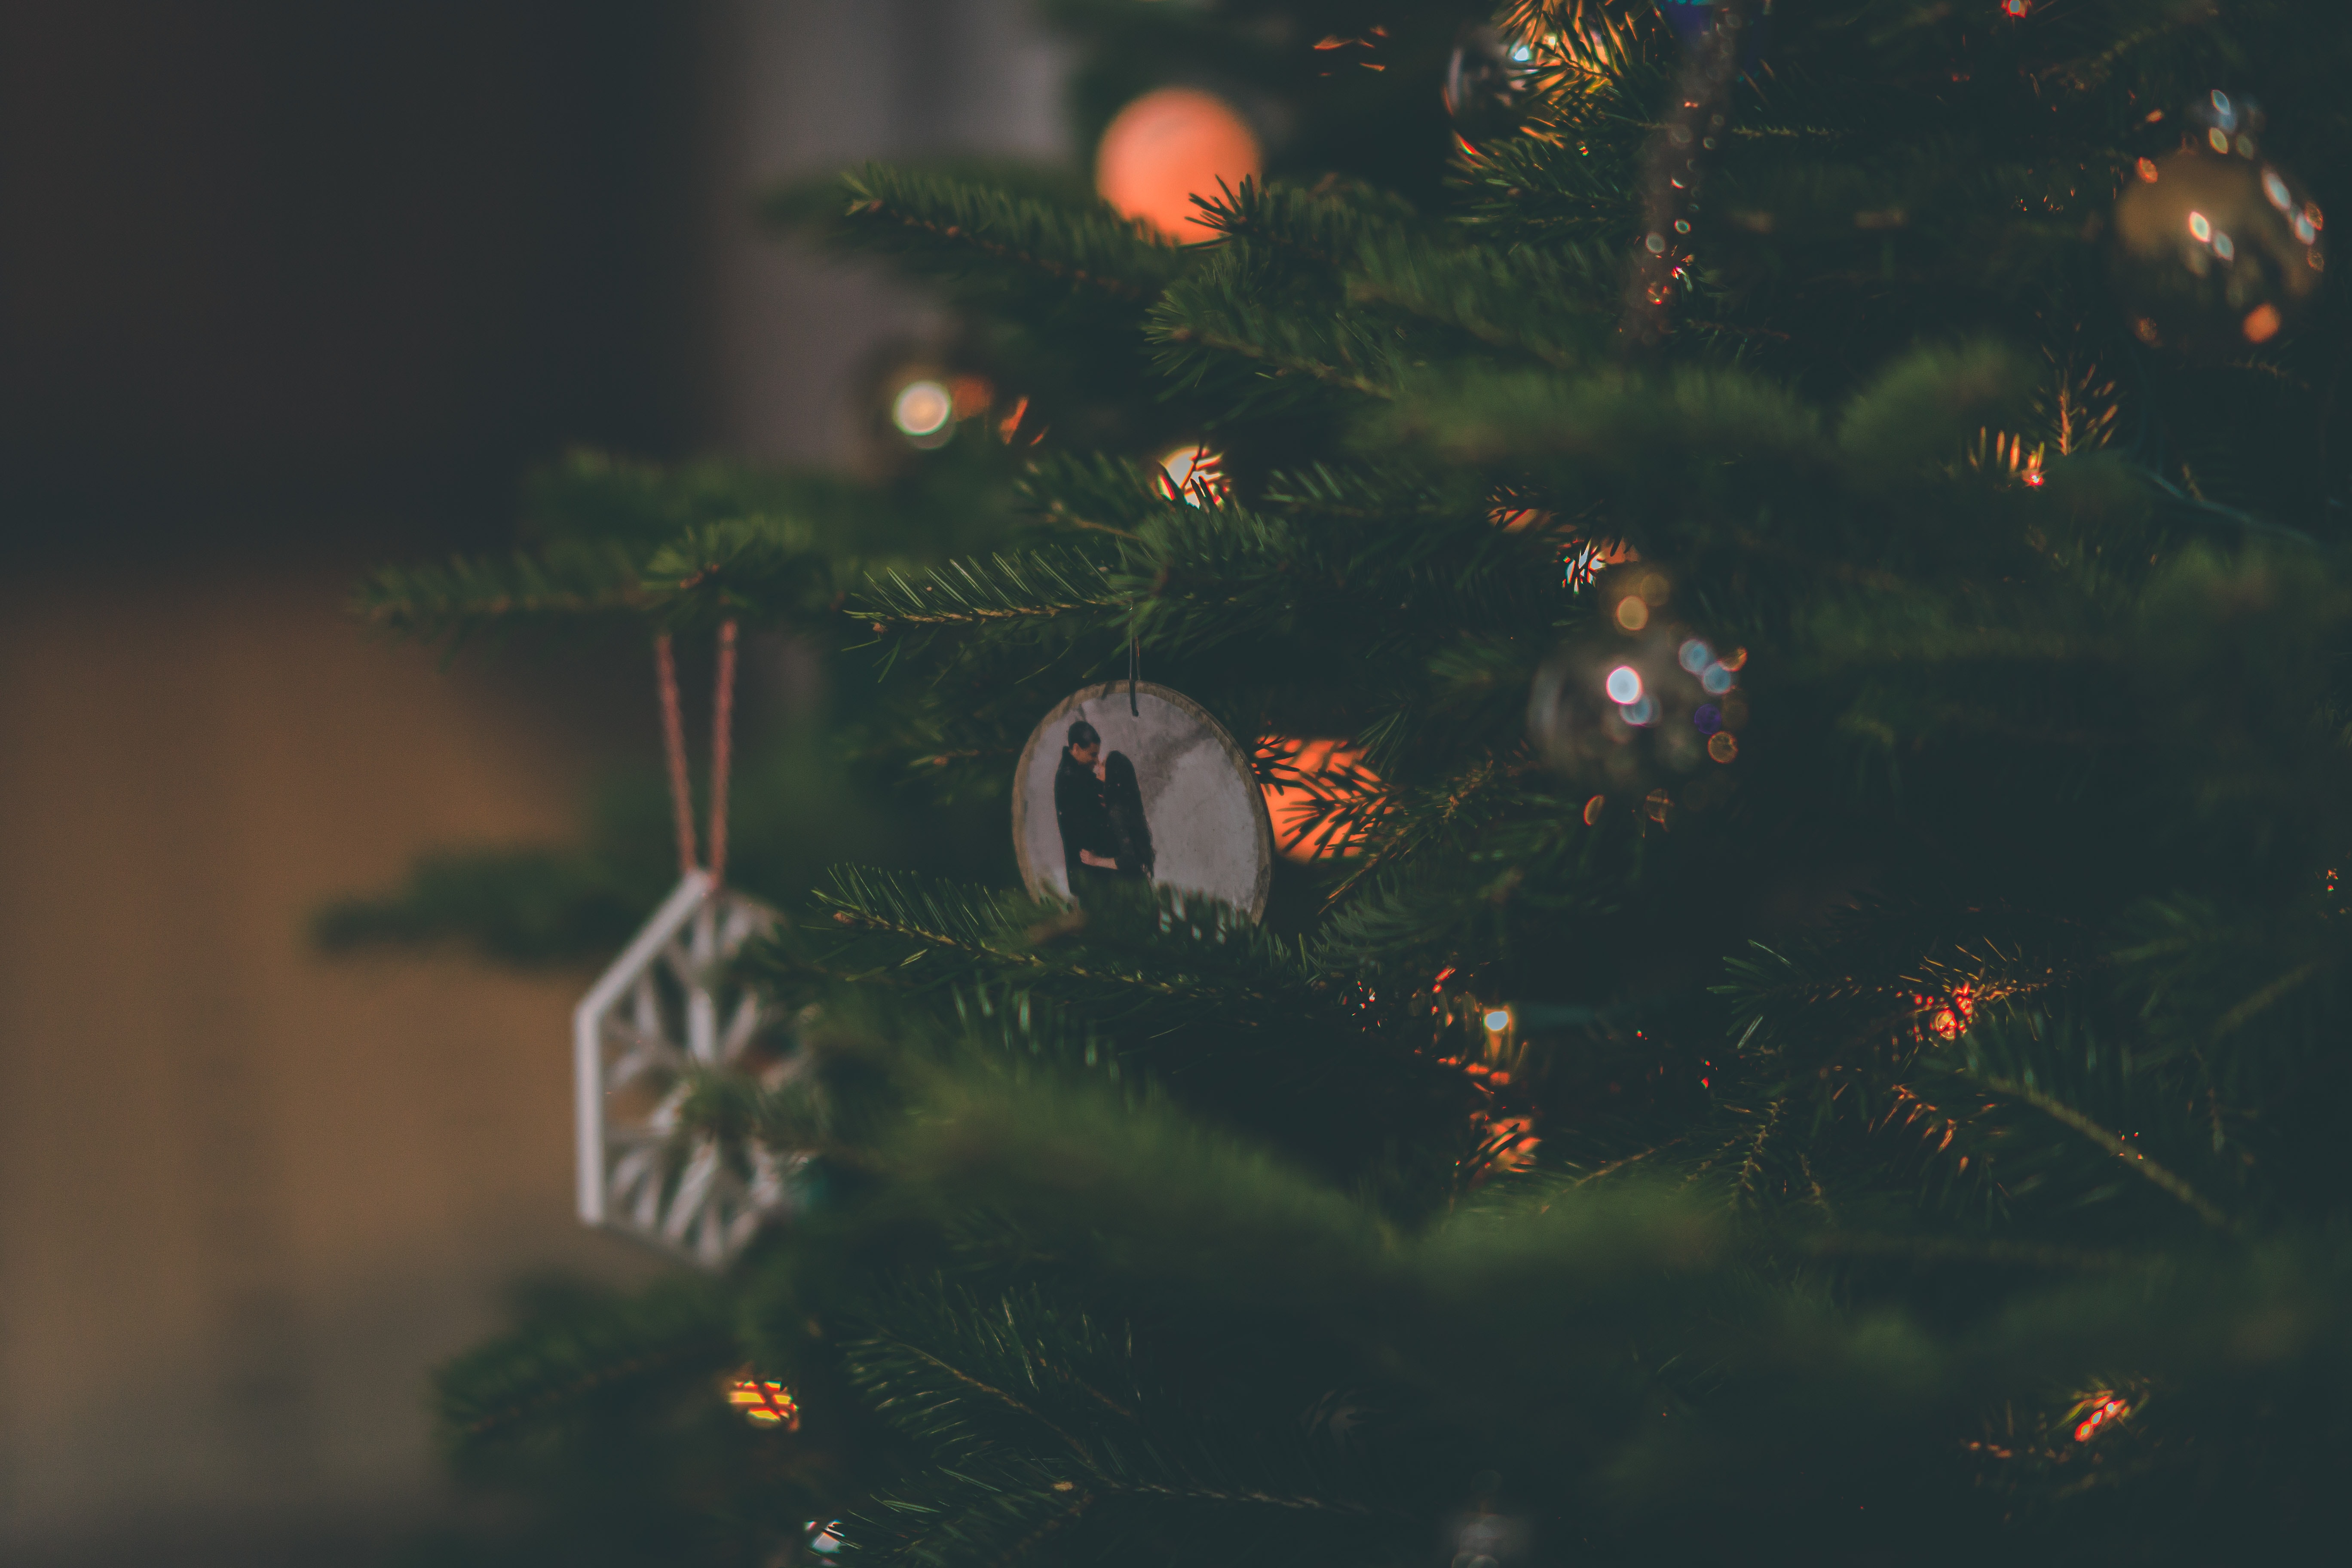
green, tree, sky, light, christmas ornament, branch, christmas, christmas tree, night, plant, fir, house, window, home, interior design, event, spruce, photography, christmas decoration, christmas lights, darkness, pine family, holiday, winter, conifer, christmas eve